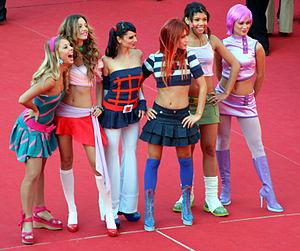
Winx Club est une série télévisée d'animation, créée par Iginio Straffi et co-produite par Rainbow S.p.A et Nickelodeon. En Italie, elle a été diffusée à partir du 27 janvier 2004 sur Rai Due.